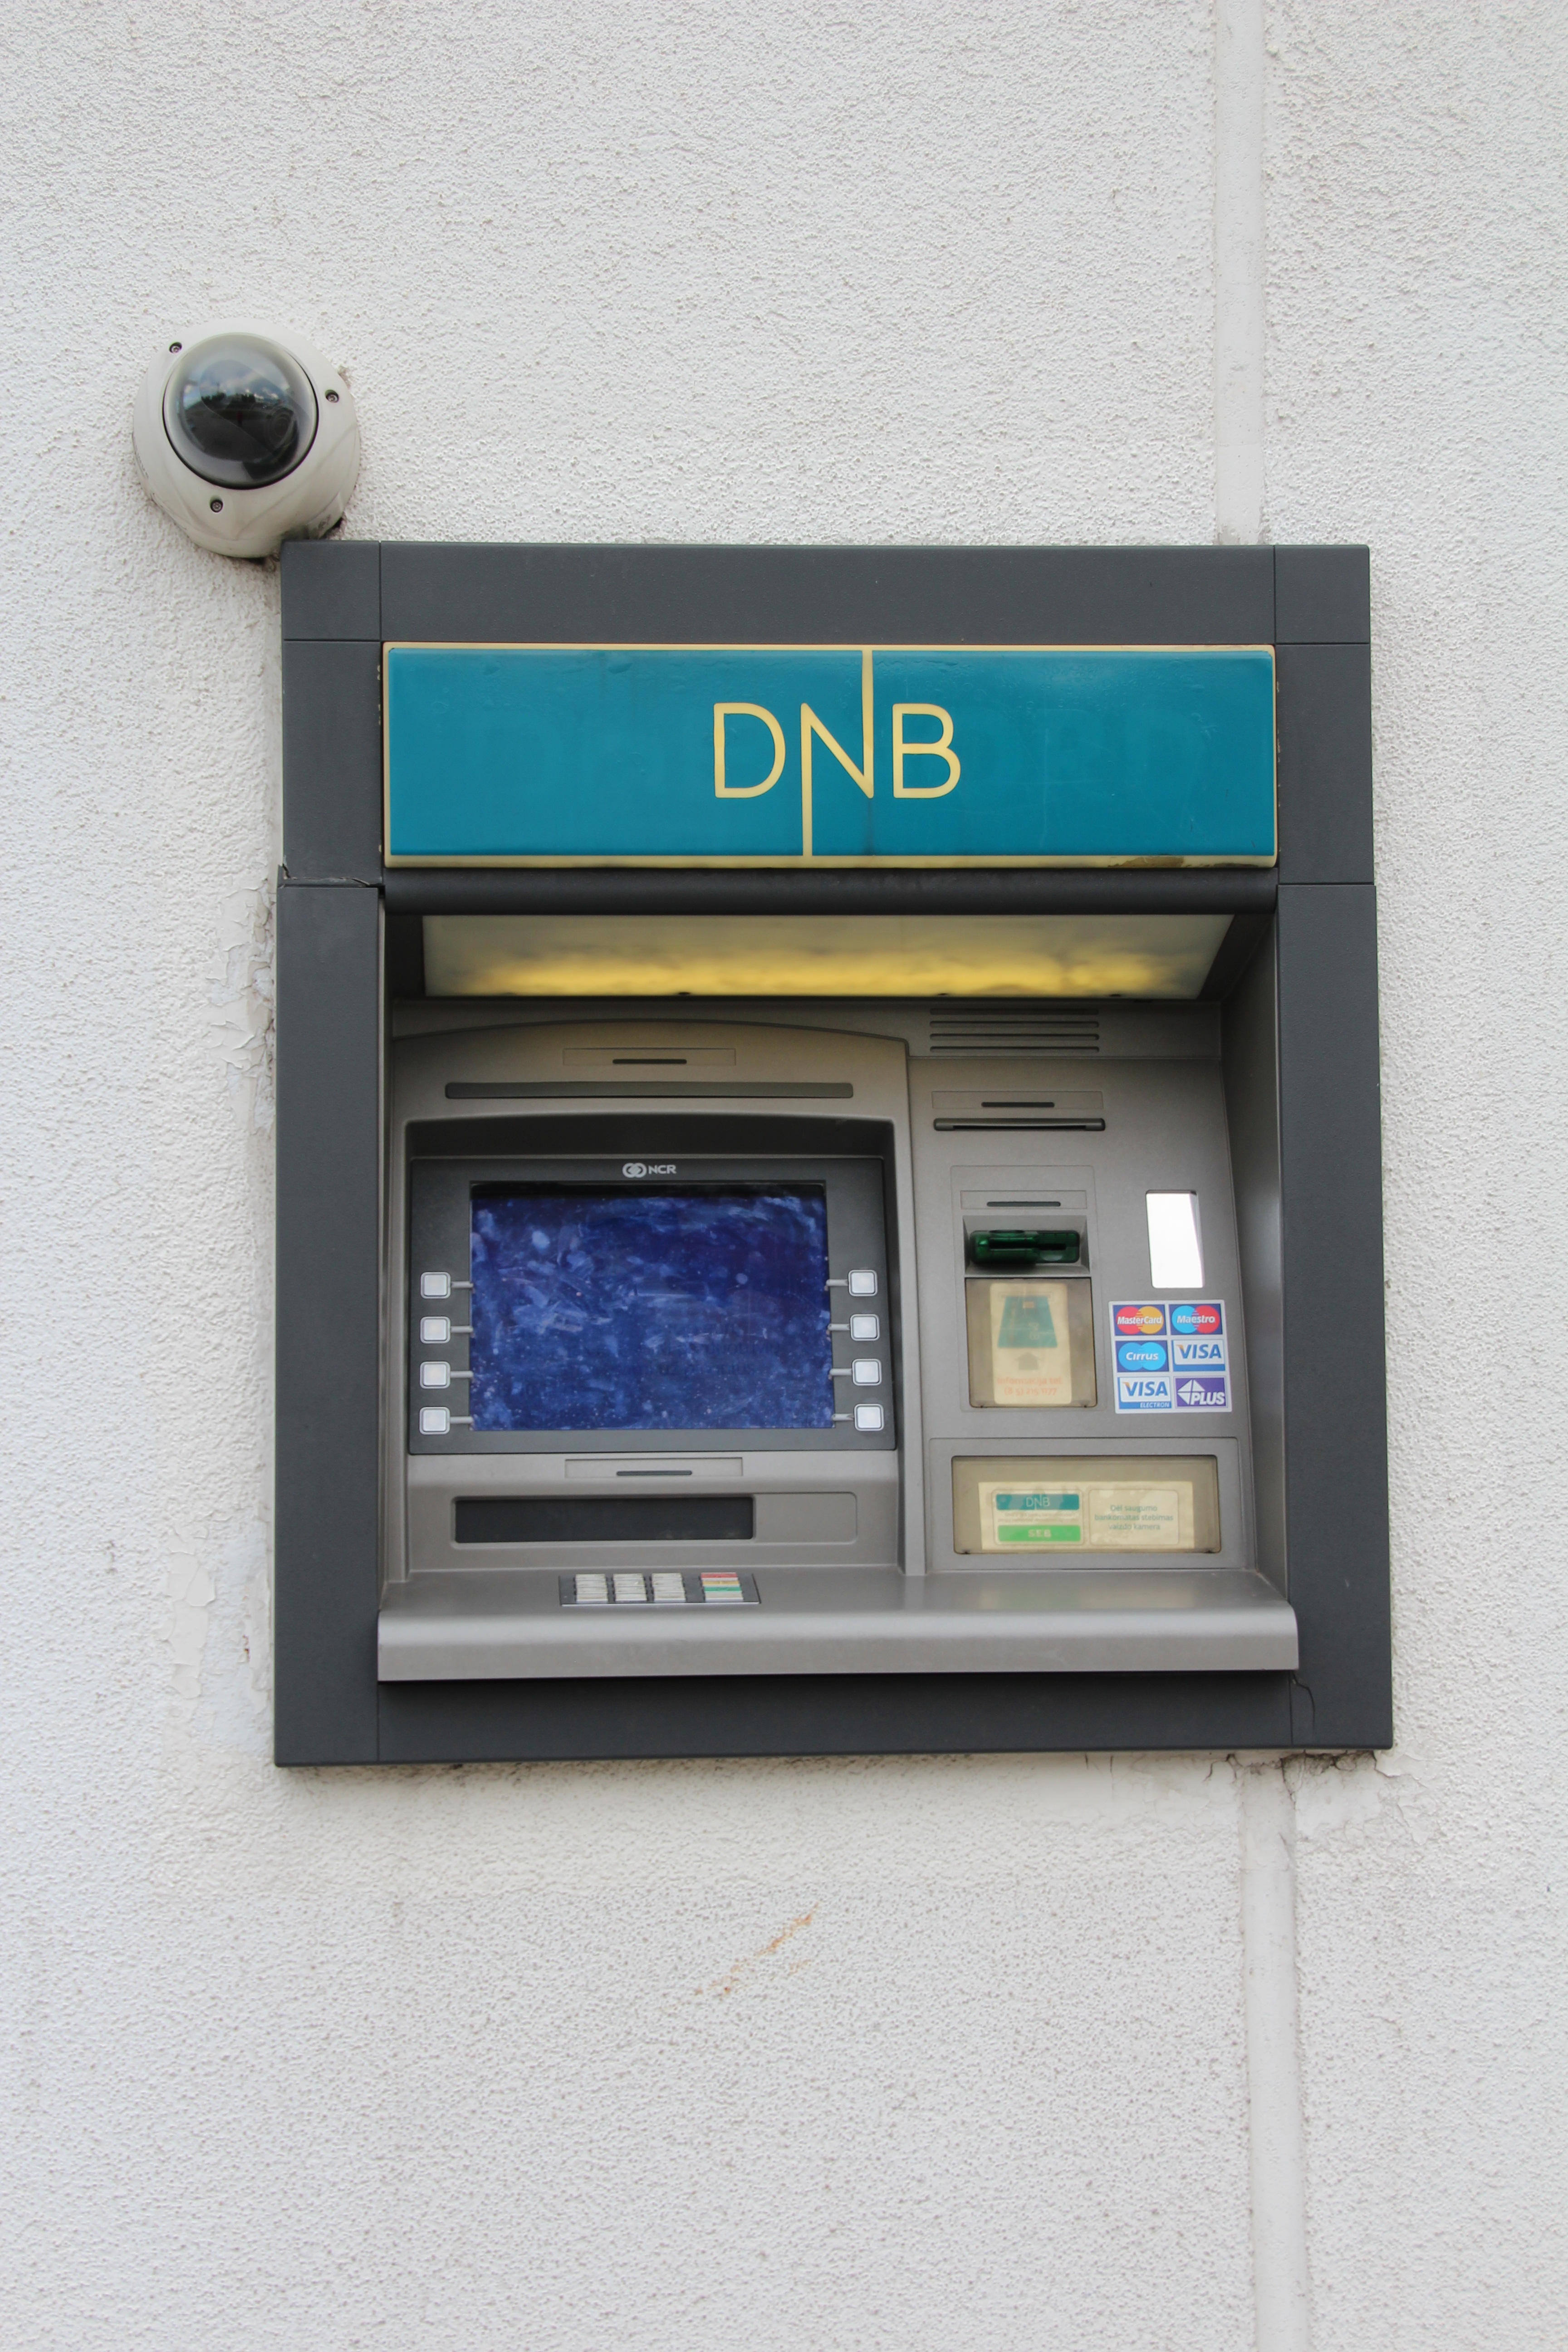
camera, money, machine, cash, atm, currency, take off, automated teller machine